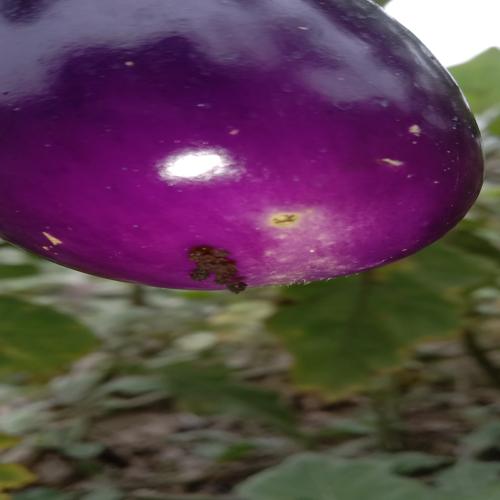
Label: Shoot and Fruit Borer